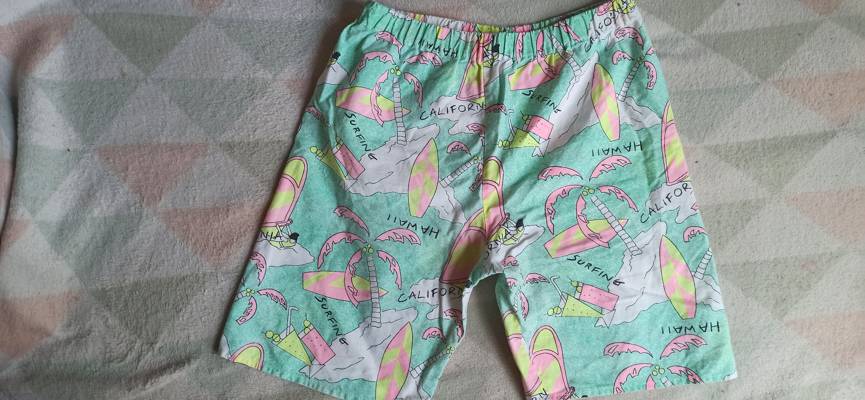
Waste category: clothes